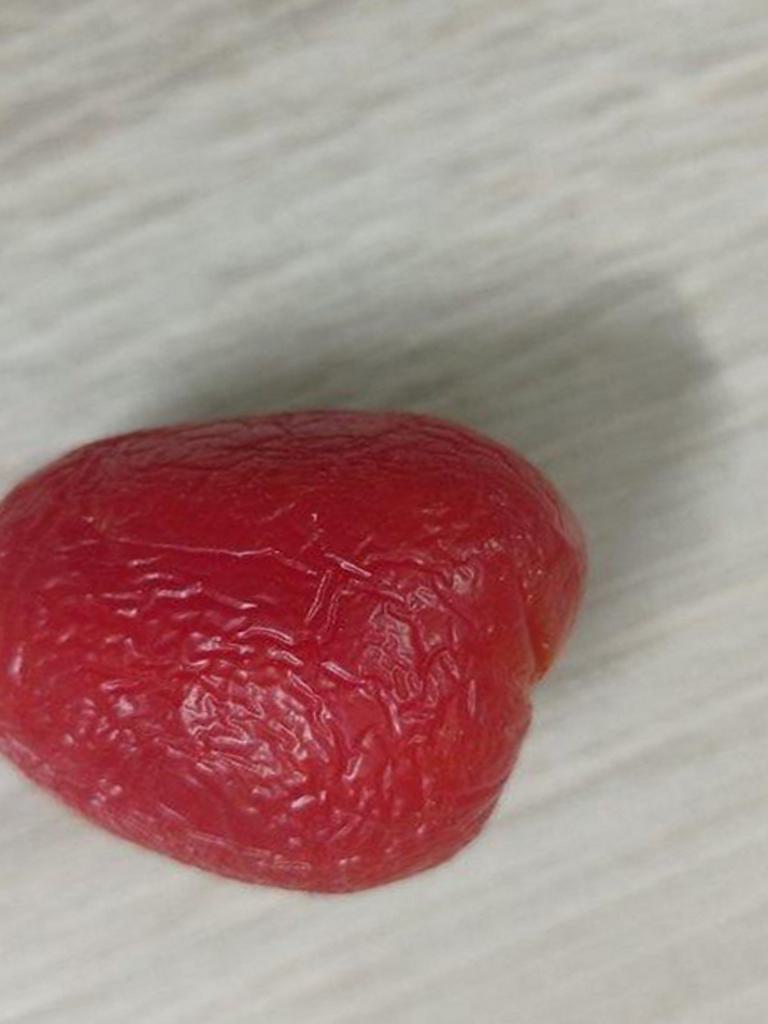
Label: Rotten